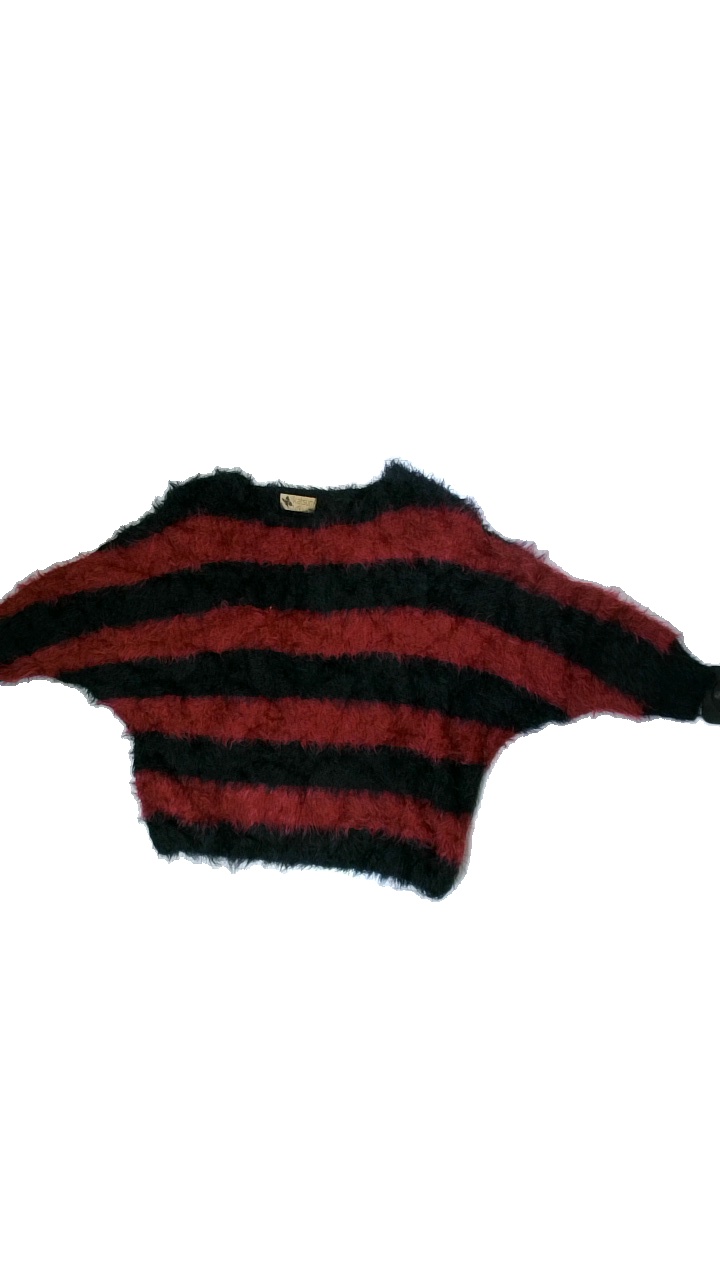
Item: Sweater (Ladies)
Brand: Katsumi
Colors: Black, Red
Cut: Regular, C-collar
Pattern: Striped
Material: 100%acrylic
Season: Autumn
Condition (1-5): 3
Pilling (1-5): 4
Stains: Minor
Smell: Minor
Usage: Export
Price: <50